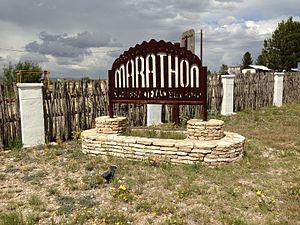
Marathon est une census-designated place située dans le comté de Brewster, dans l’État du Texas, aux États-Unis. Sa population s’élevait à 470 habitants en 2007.